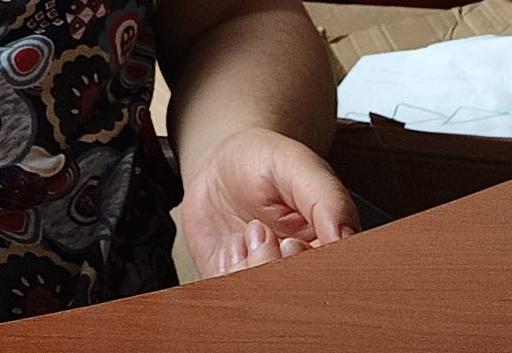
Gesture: no_gesture